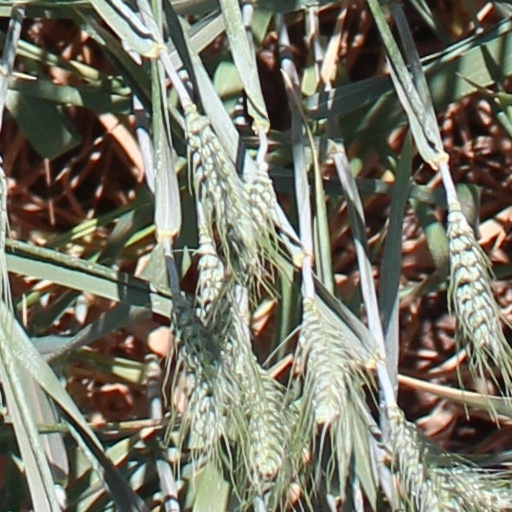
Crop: wheat